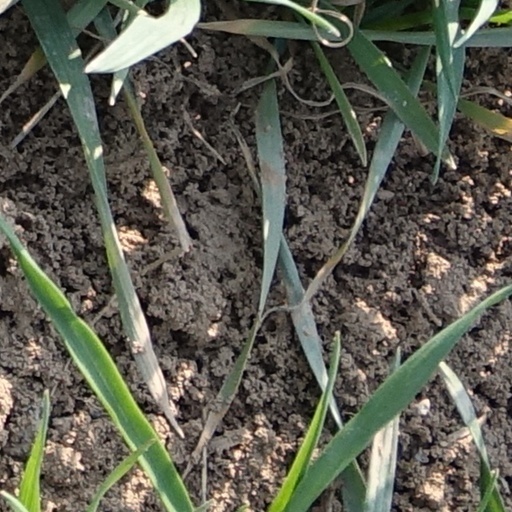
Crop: wheat